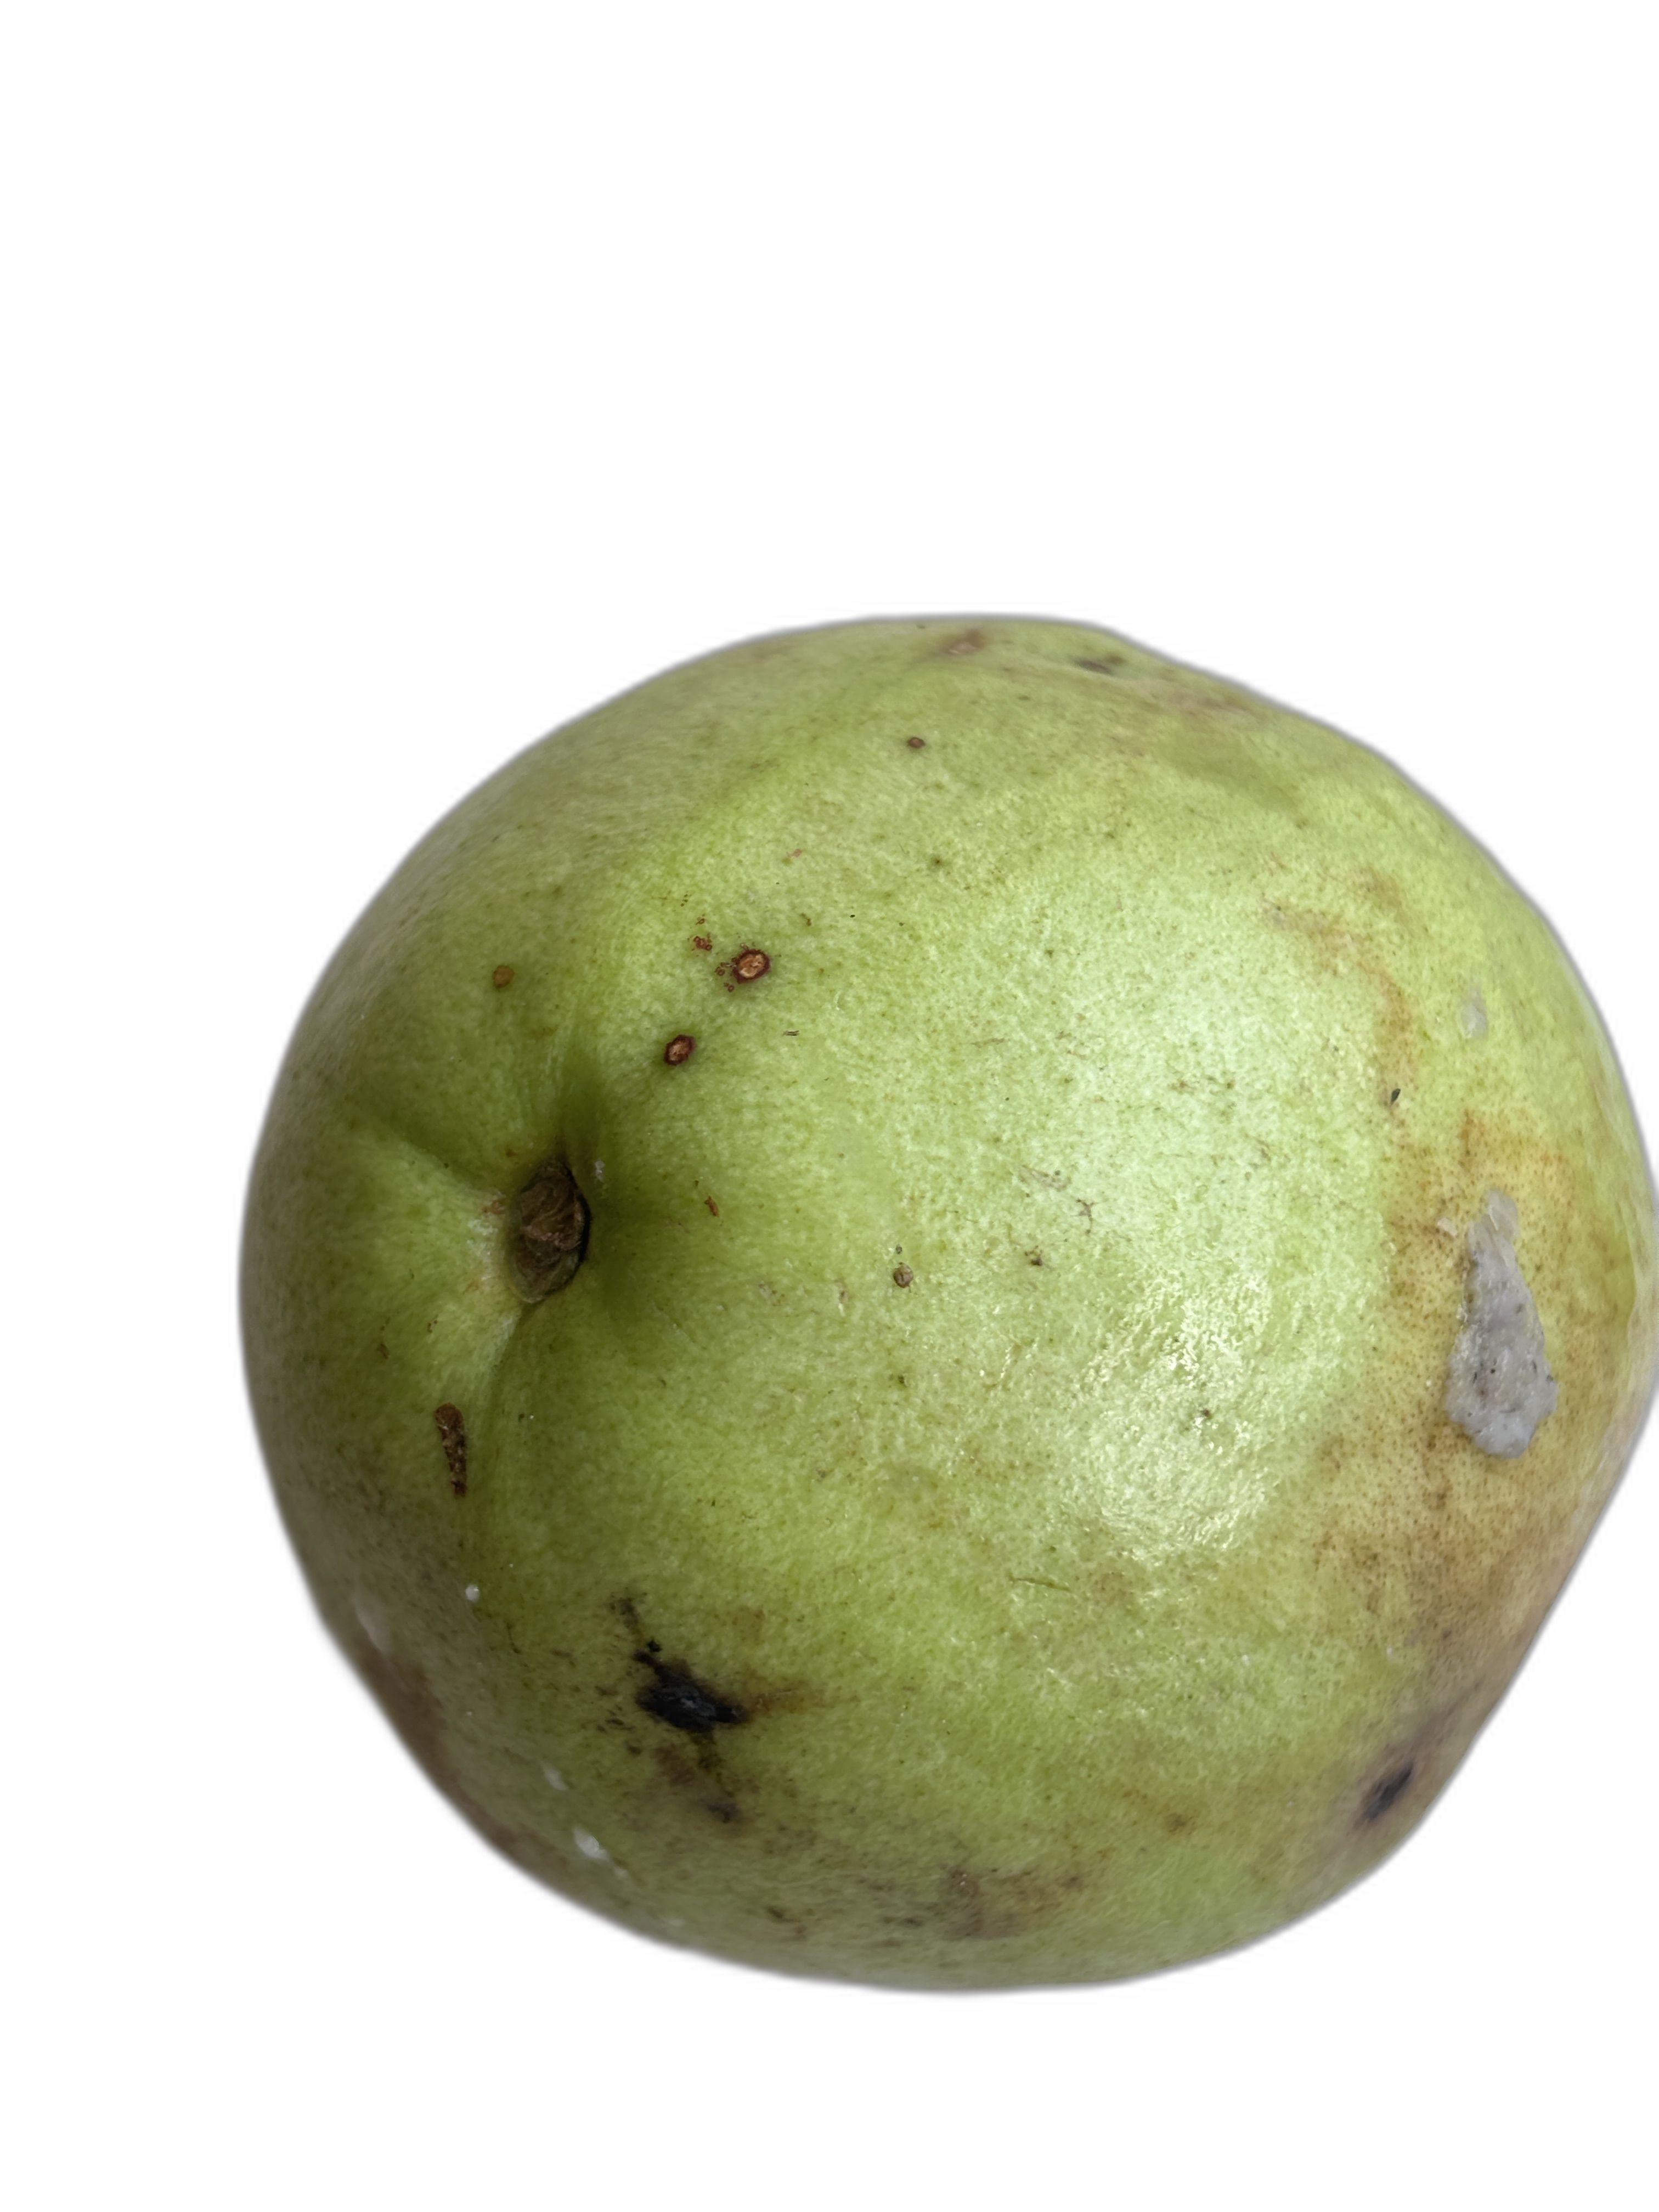
Plant part: fruit
Disease: Styler end root